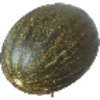
Label: Melon Piel de Sapo 1